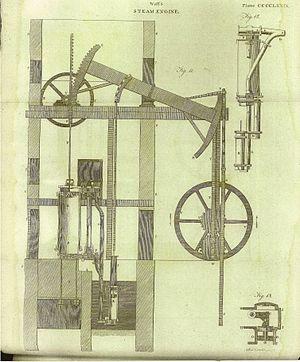
La machine de Watt a apporté des améliorations fondamentales aux machines à vapeur précédentes. Ce fut notamment la première machine à vapeur à utiliser un condenseur séparé.